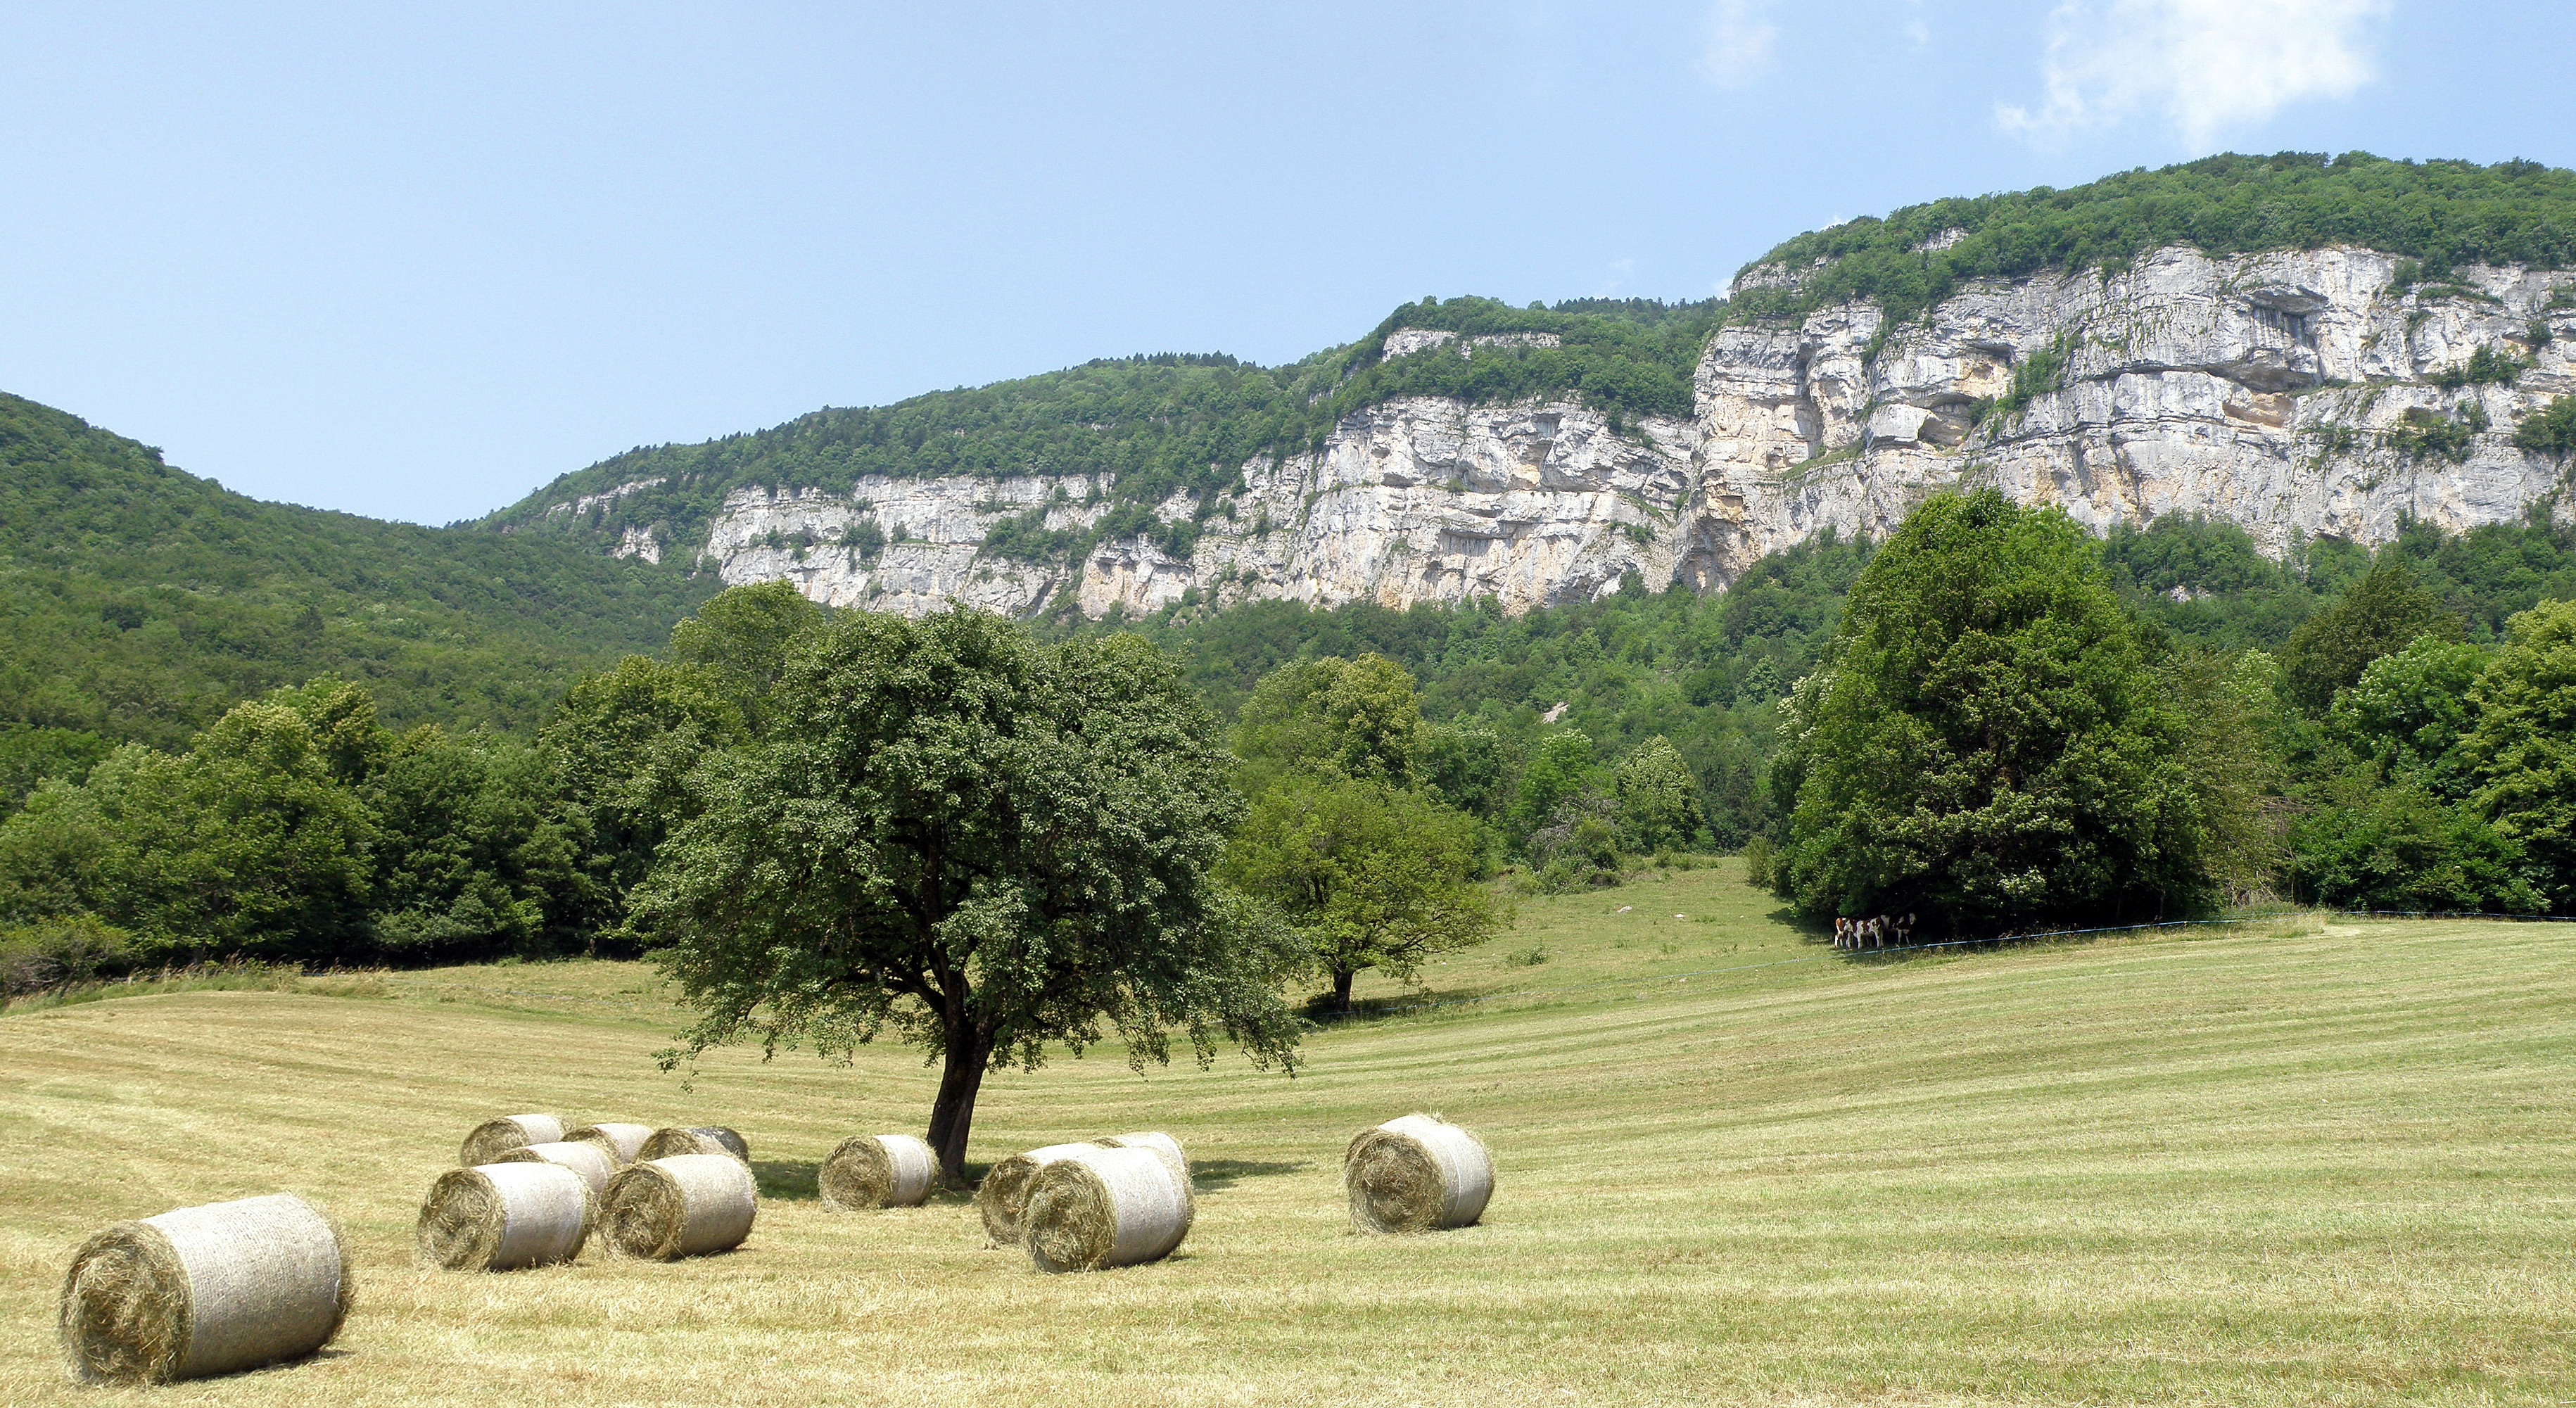
landscape, hay, field, lawn, meadow, countryside, hill, france, pasture, farmland, rocks, plateau, bales, rural area, haute savoie, all ves